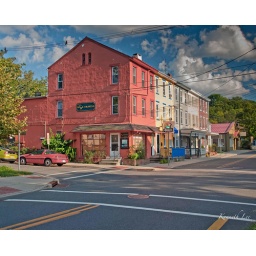
Street corner in Lambertville, NJ (corner of Lilly and Ferry Streets). Loved the red building on the corner.